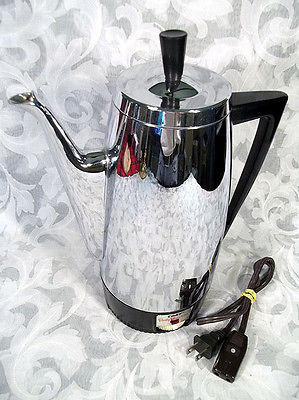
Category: coffee maker